Winter's Tale (film)

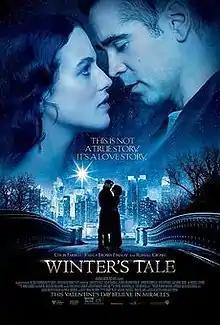
Theatrical release poster

Winter's Tale (released in the United Kingdom and Ireland as A New York Winter's Tale) is a 2014 American romantic fantasy film based on the 1983 novel "Winter's Tale" by Mark Helprin. The film is written, produced and directed by Akiva Goldsman (in his directorial debut). It stars Colin Farrell, Jessica Brown Findlay, Jennifer Connelly, William Hurt, Eva Marie Saint (in her final film role before retirement), Russell Crowe and Will Smith. "Winter's Tale" premiered at London on February 14 and was theatrically released on February 14 in the United States by Warner Bros. Pictures.